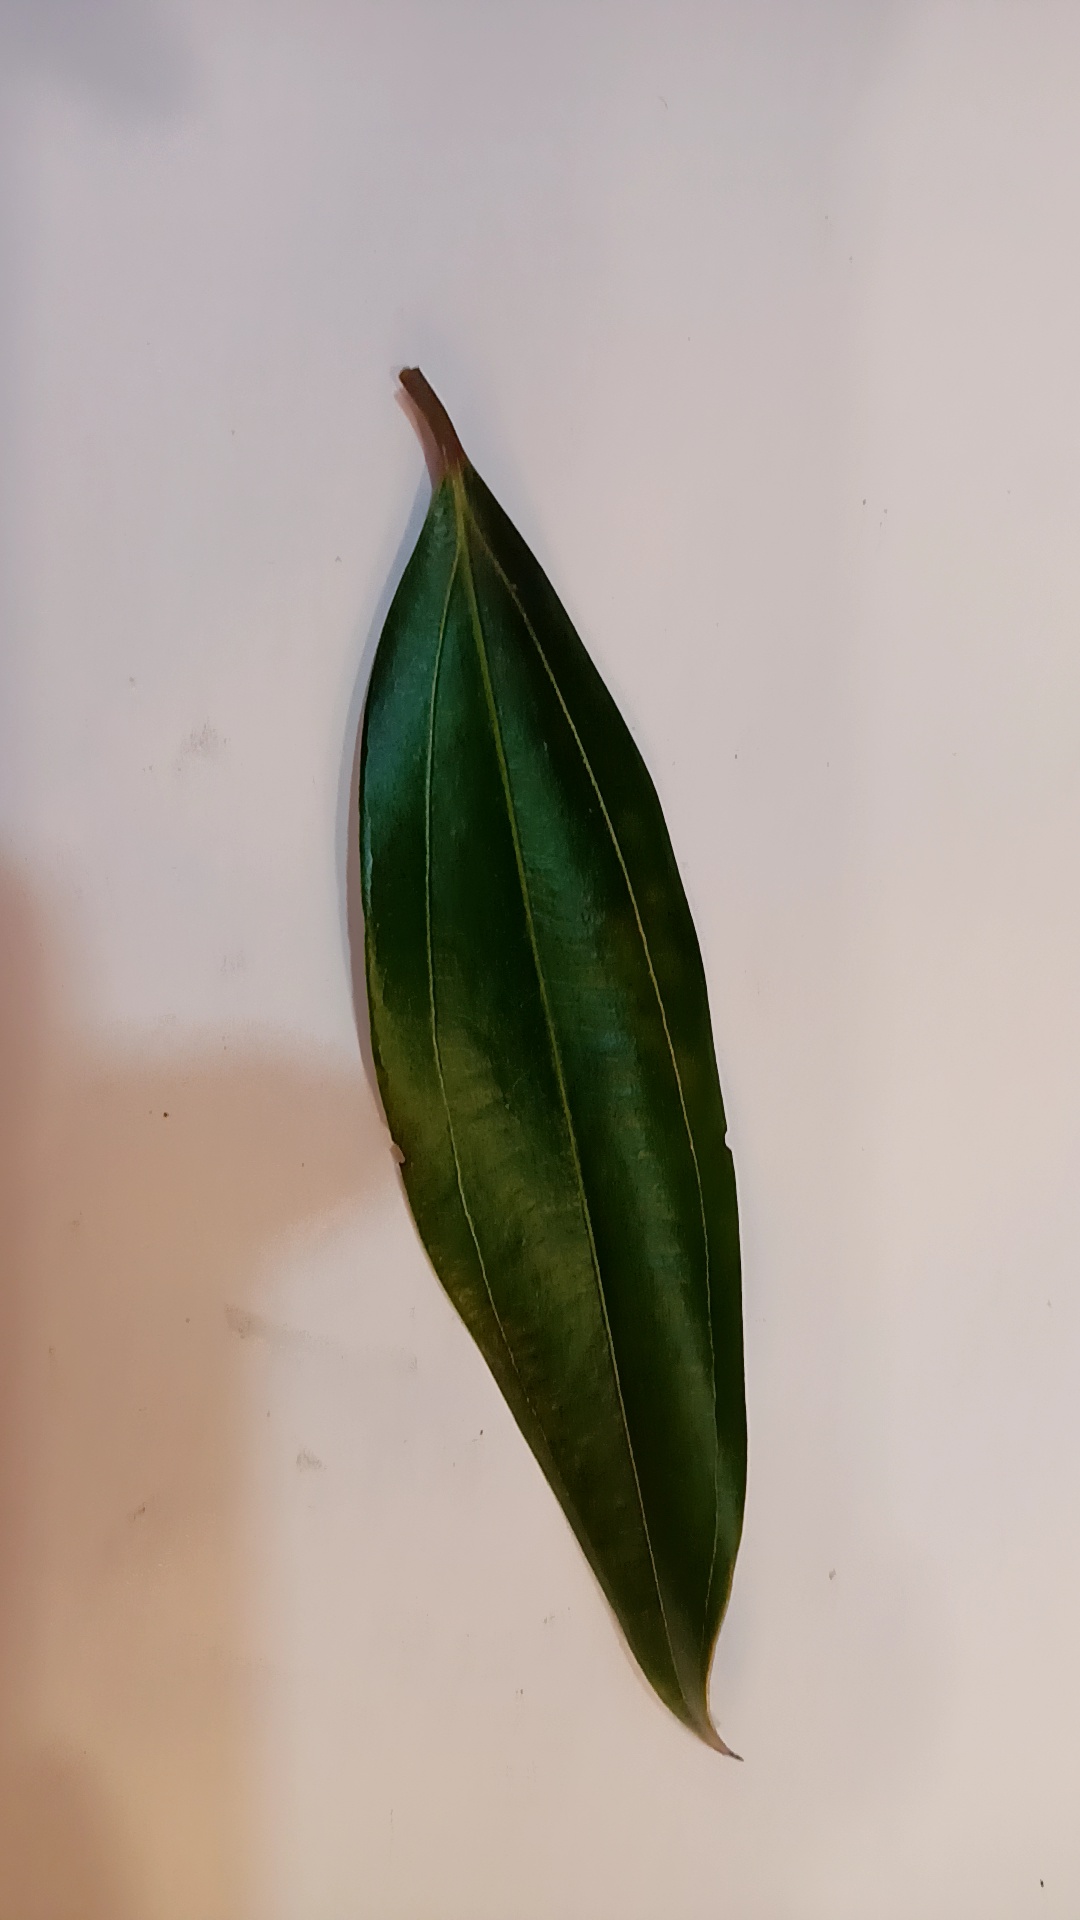
Label: Healthy